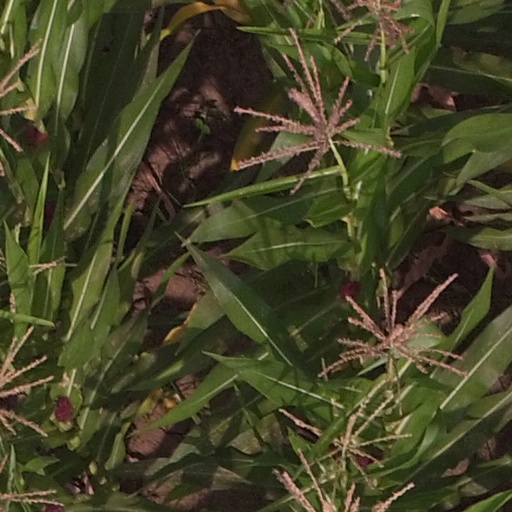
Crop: maize; corn